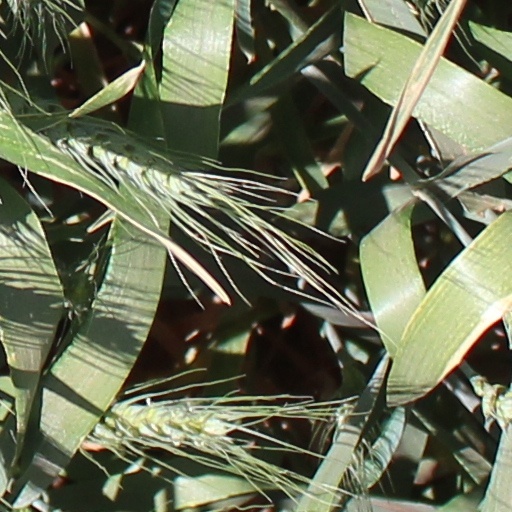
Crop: wheat